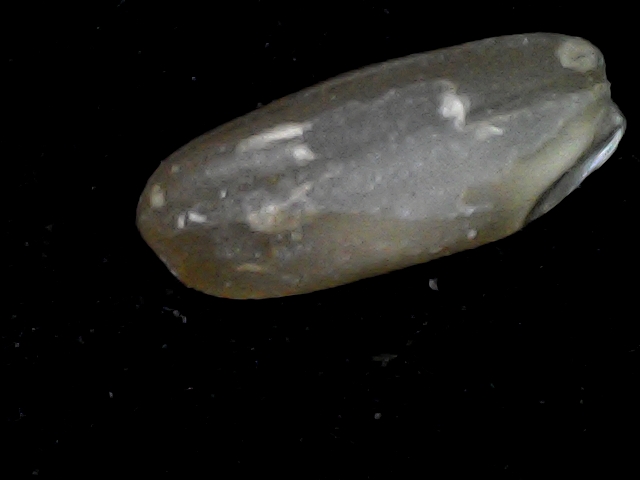
Rice variety: BD76